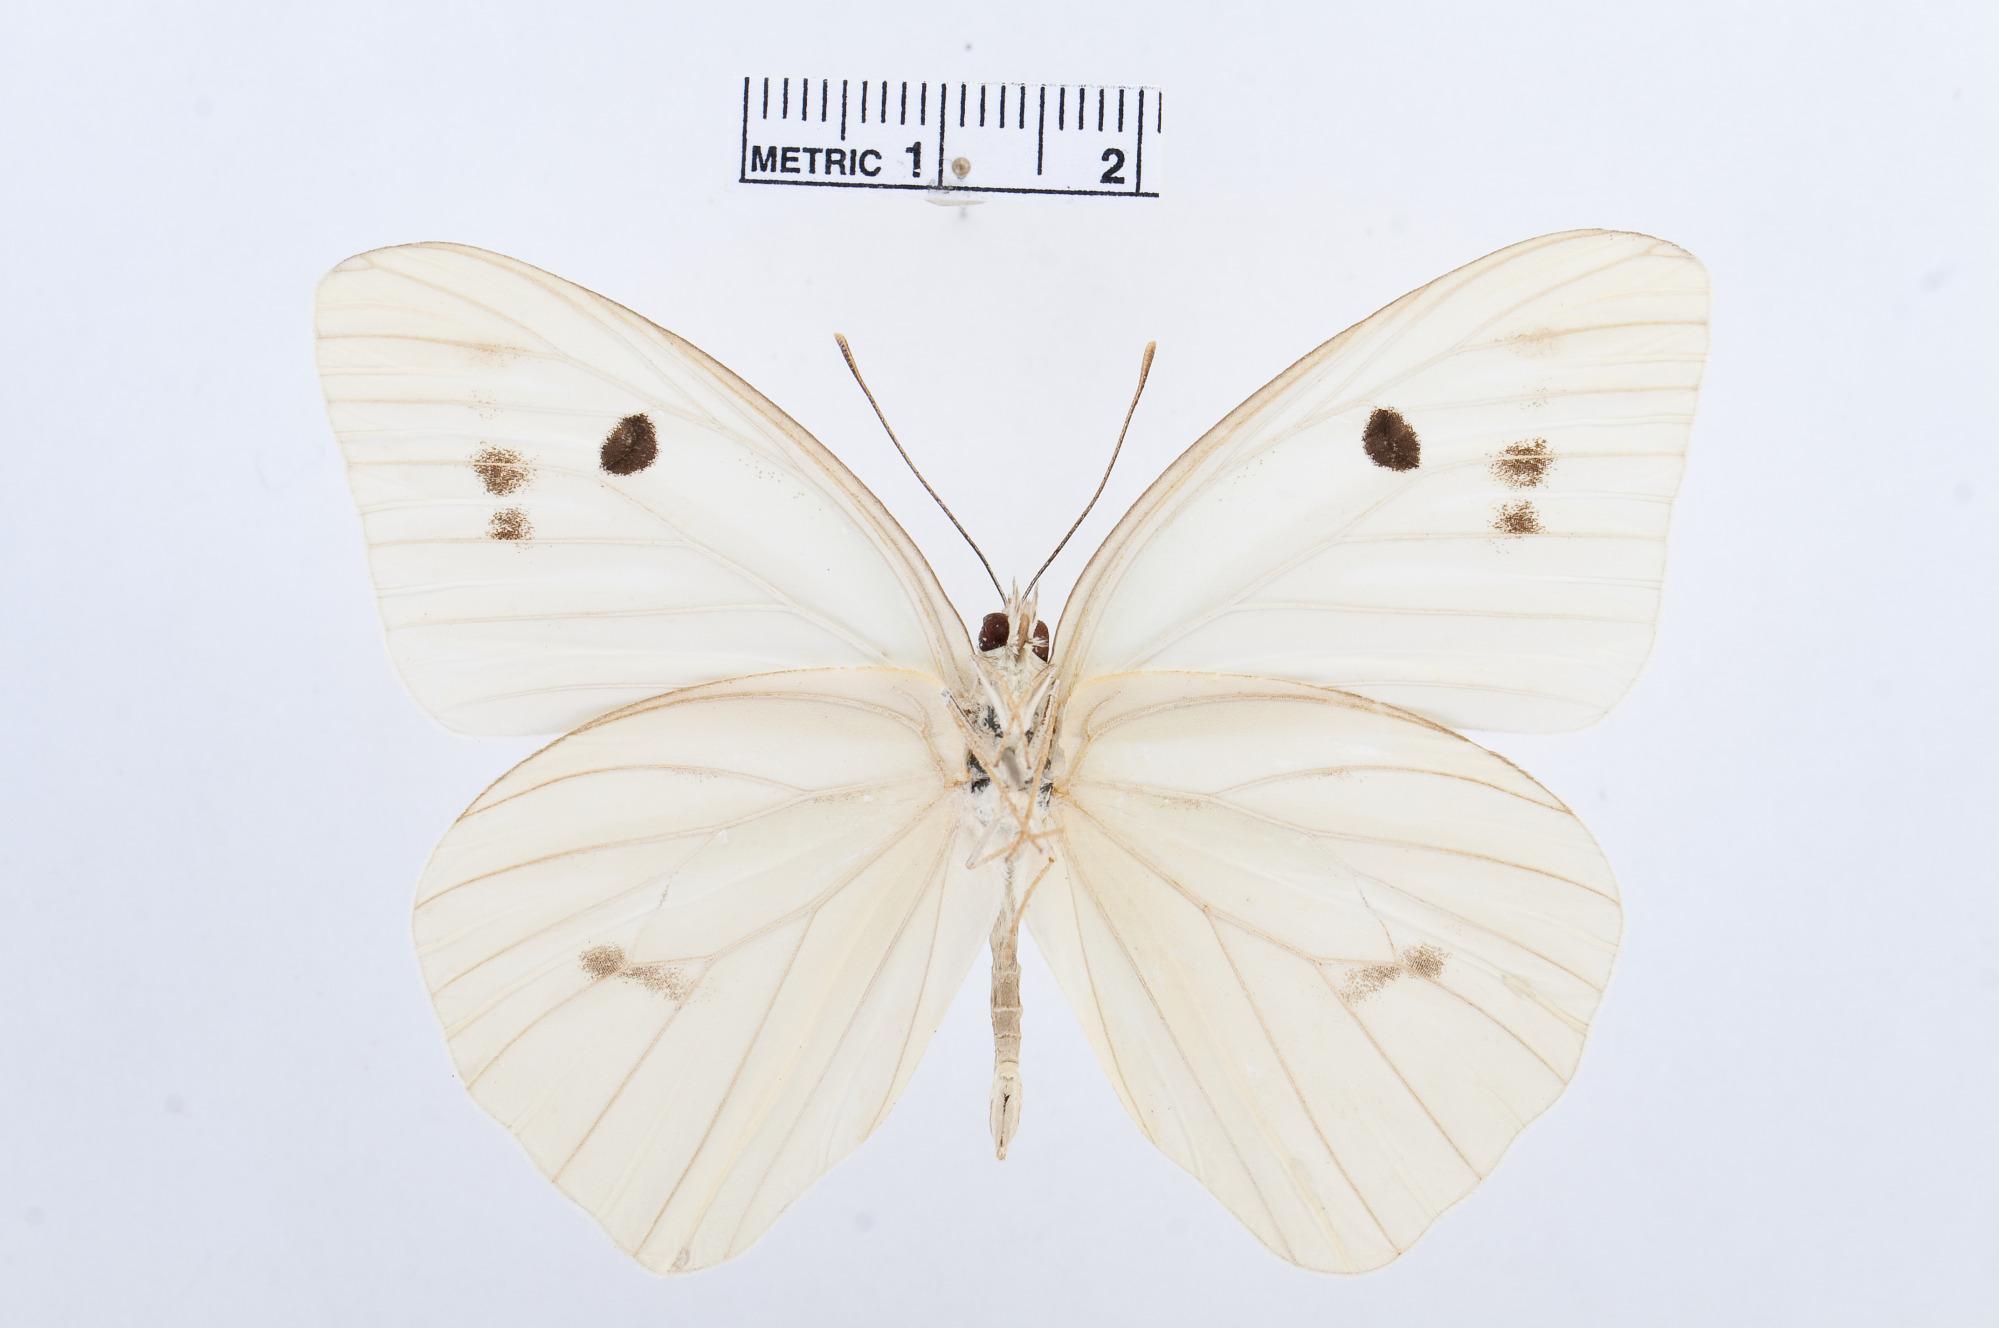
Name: Ganyra josephina
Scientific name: Ganyra josephina
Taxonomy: Animalia, Arthropoda, Hexapoda, Insecta, Lepidoptera, Pieridae, Pierinae